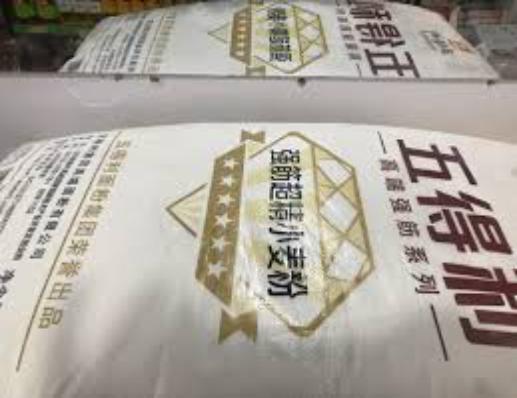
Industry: Food